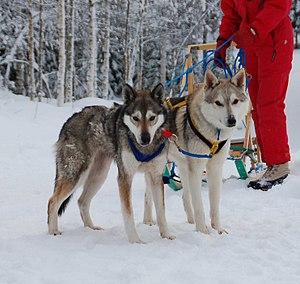
Le tamaskan est une race de chien-loup dont le développement a commencé durant les années 1980.